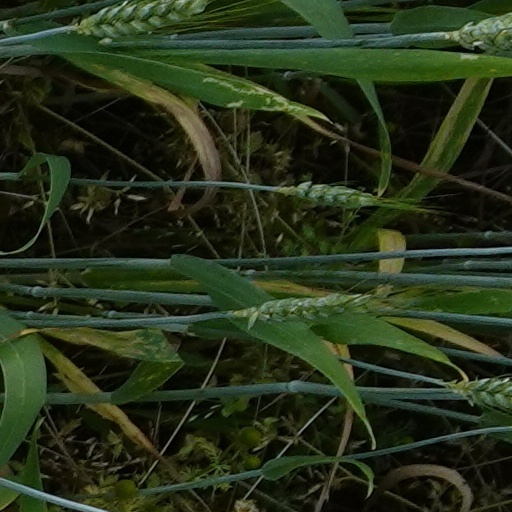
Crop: wheat